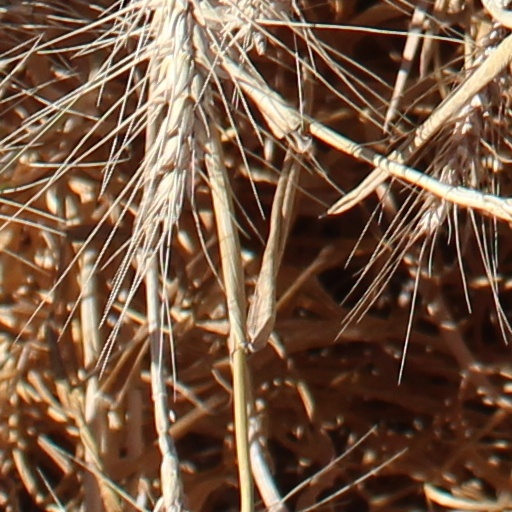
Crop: wheat